29th GCC Club Cup

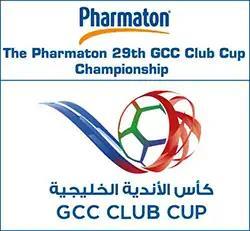

The 29th GCC Club Cup was the 29th edition of the GCC Club Cup for clubs of the Gulf Cooperation Council nations, and the first under its new name.